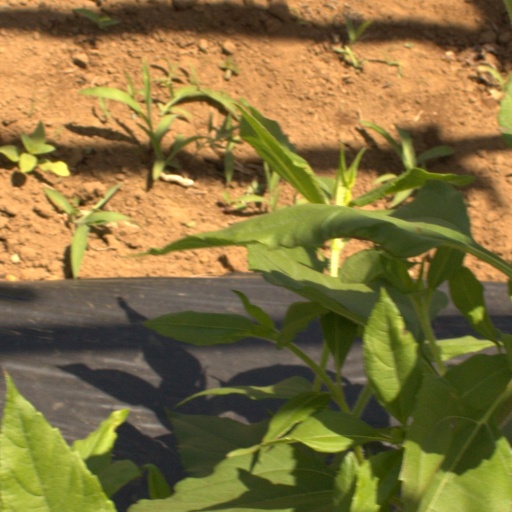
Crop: Jerusalem artichoke